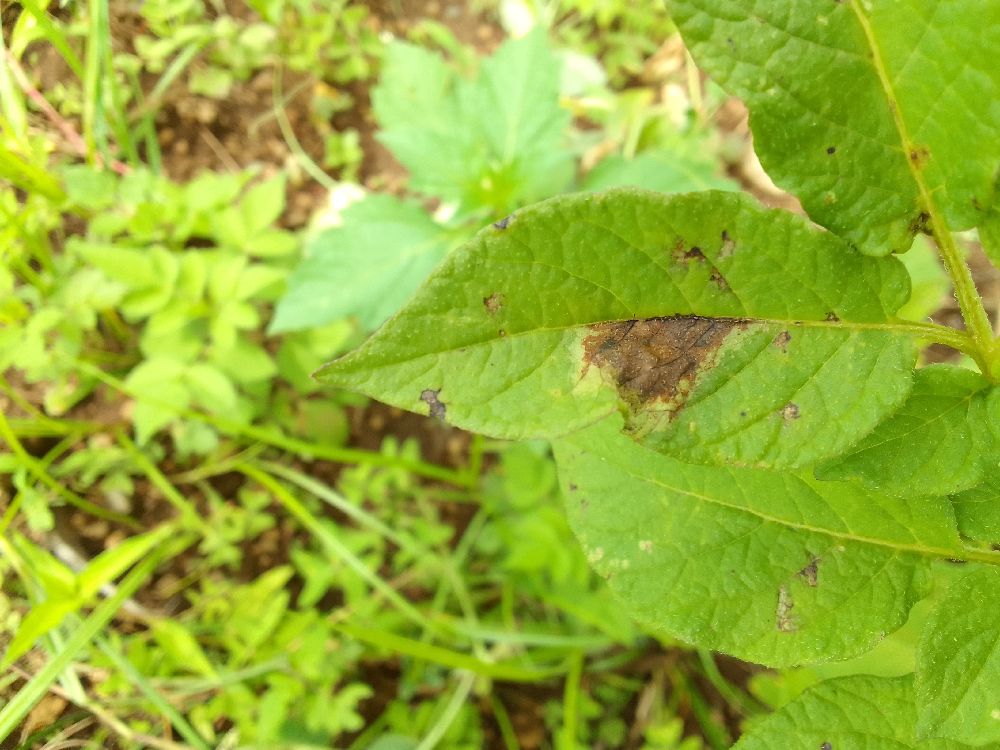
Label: Late blight